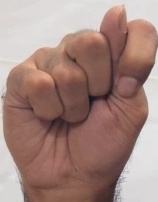
ASL sign: T